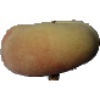
Label: peach_flat